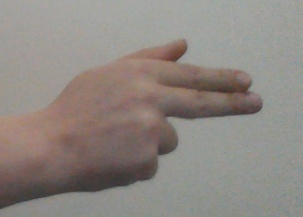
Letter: ghain